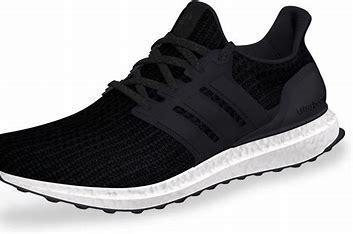
Brand: Adidas
Model: Ultraboost 1